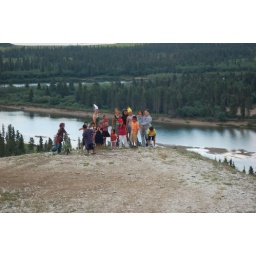
costume party in white mountain